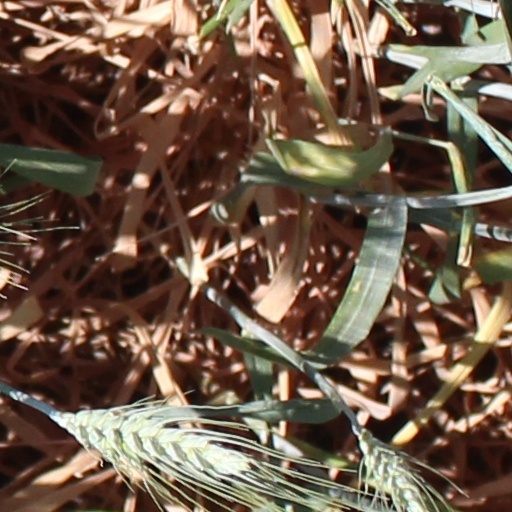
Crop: wheat